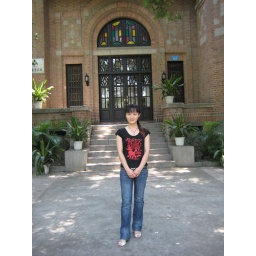
in front of black stone hotel